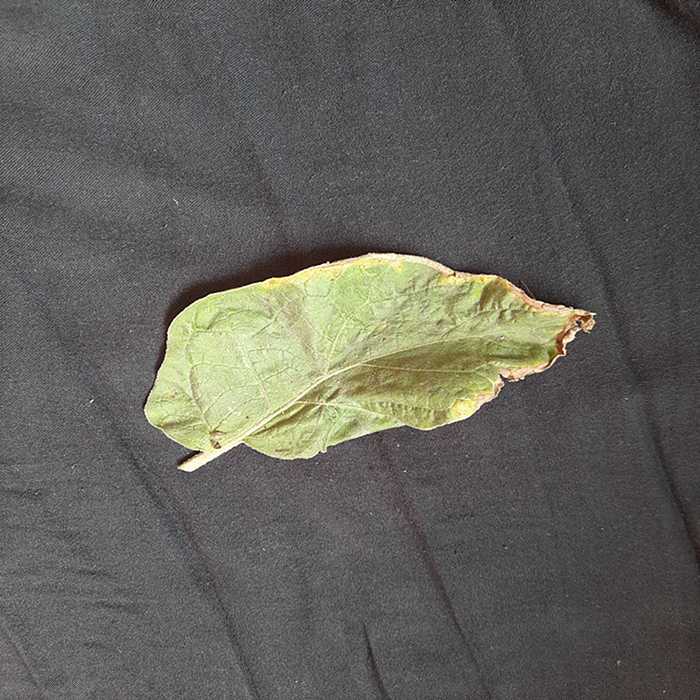
Plant: Eggplant
Label: Eggplant begomovirus